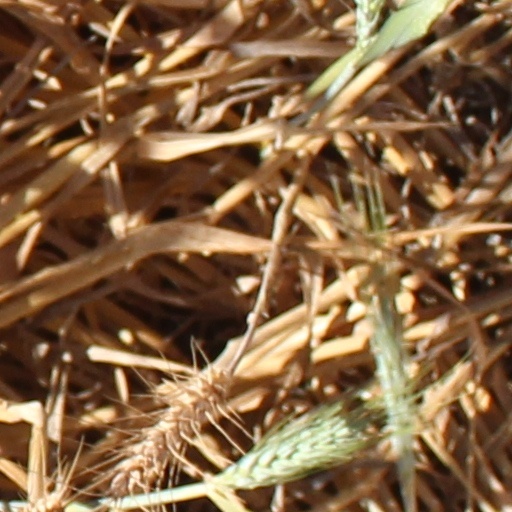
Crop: wheat